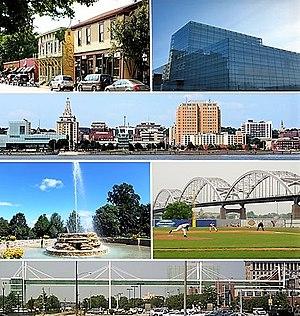
La ville de Davenport est le siège du comté de Scott, situé dans l’État de l'Iowa, aux États-Unis. Sa population s’élevait à 99 685 habitants lors du recensement de 2010, estimée à 102 085 habitants en 2018, ce qui en fait la troisième ville de l’État.